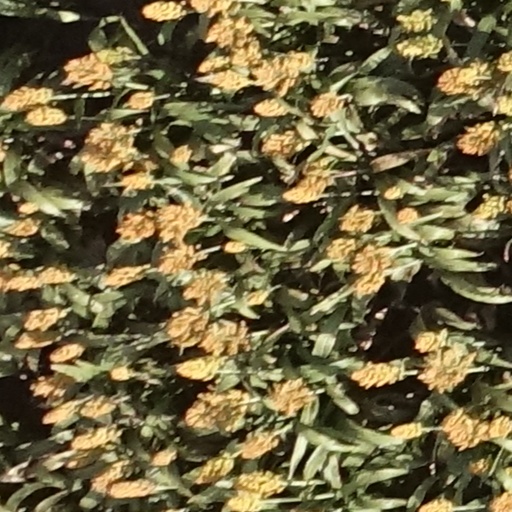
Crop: sorghum